Cabanillas del Monte

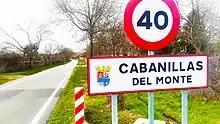
Name of the town on the sign indicating the entrance to the urbanized area

In 1247 it was mentioned as "Cabaniellas del Monte" and in the Ensenada Cadastre (1752) it was mentioned as Cabañuelas, Torrecavalleros neighborhood. The word "Cabanillas" derives from the Latin capannelas, diminutive of capanna —of possible pre-Roman origin due to the suffix -anna—, with the meaning of cabin, farm where cattle are raised or stable for the herd.